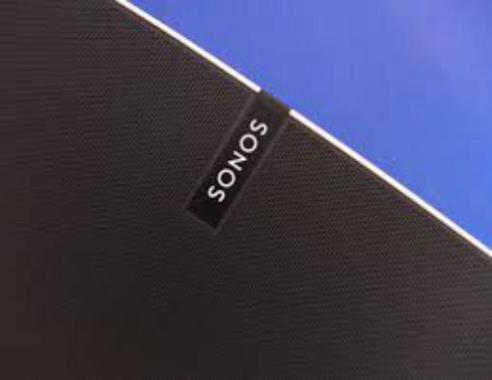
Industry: Electronic